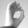
ASL letter: O